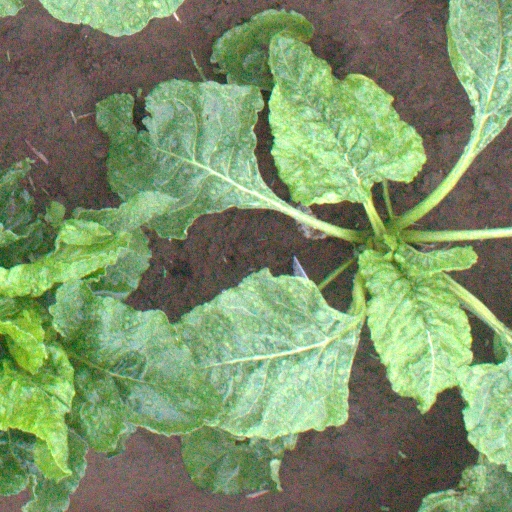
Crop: sugar beet